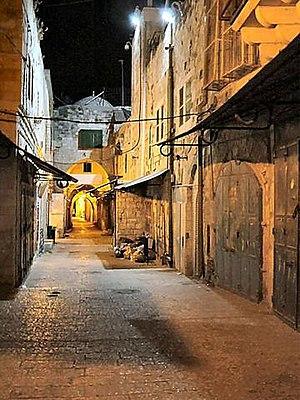
Le Moyen-Orient est au carrefour de cultures parmi les plus anciennes et les plus développées au monde.